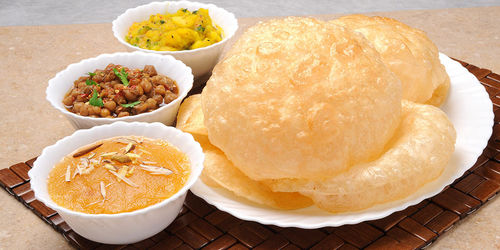
Dish: chole_bhature